Construction of Rockefeller Center

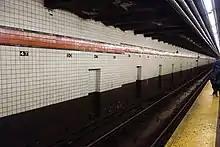
The 47th–50th Streets–Rockefeller Center station, built by the Independent Subway System (IND) at Sixth Avenue

Both Raymond Hood and John Todd believed that the center needed visual enhancement besides the rooftop gardens. Initially, Todd had only planned to allocate about $150,000 toward the building's art program, but Rockefeller wanted artworks that had meaningful purposes rather than purely aesthetic ones. In November 1931, Todd suggested the creation of a program for placing distinctive artworks within each of the buildings. Hartley Burr Alexander, a noted mythology and symbology professor, was tasked with planning the complex's arts installations. Alexander submitted his plan for the site's artwork in December 1932. As part of the proposal, the complex would have a variety of sculptures, statues, murals, friezes, decorative fountains, and mosaics. Expanding upon Hood's setback-garden plan, Alexander's proposal also included rooftop gardens atop all the buildings, which would create a "Babylonian garden" when viewed from above.